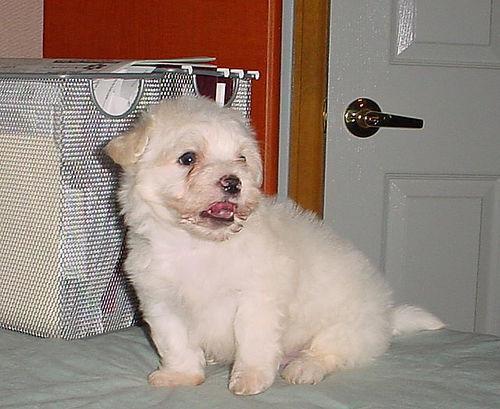
Maltese_dog